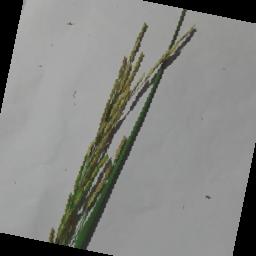
Label: Rice___Neck_Blast